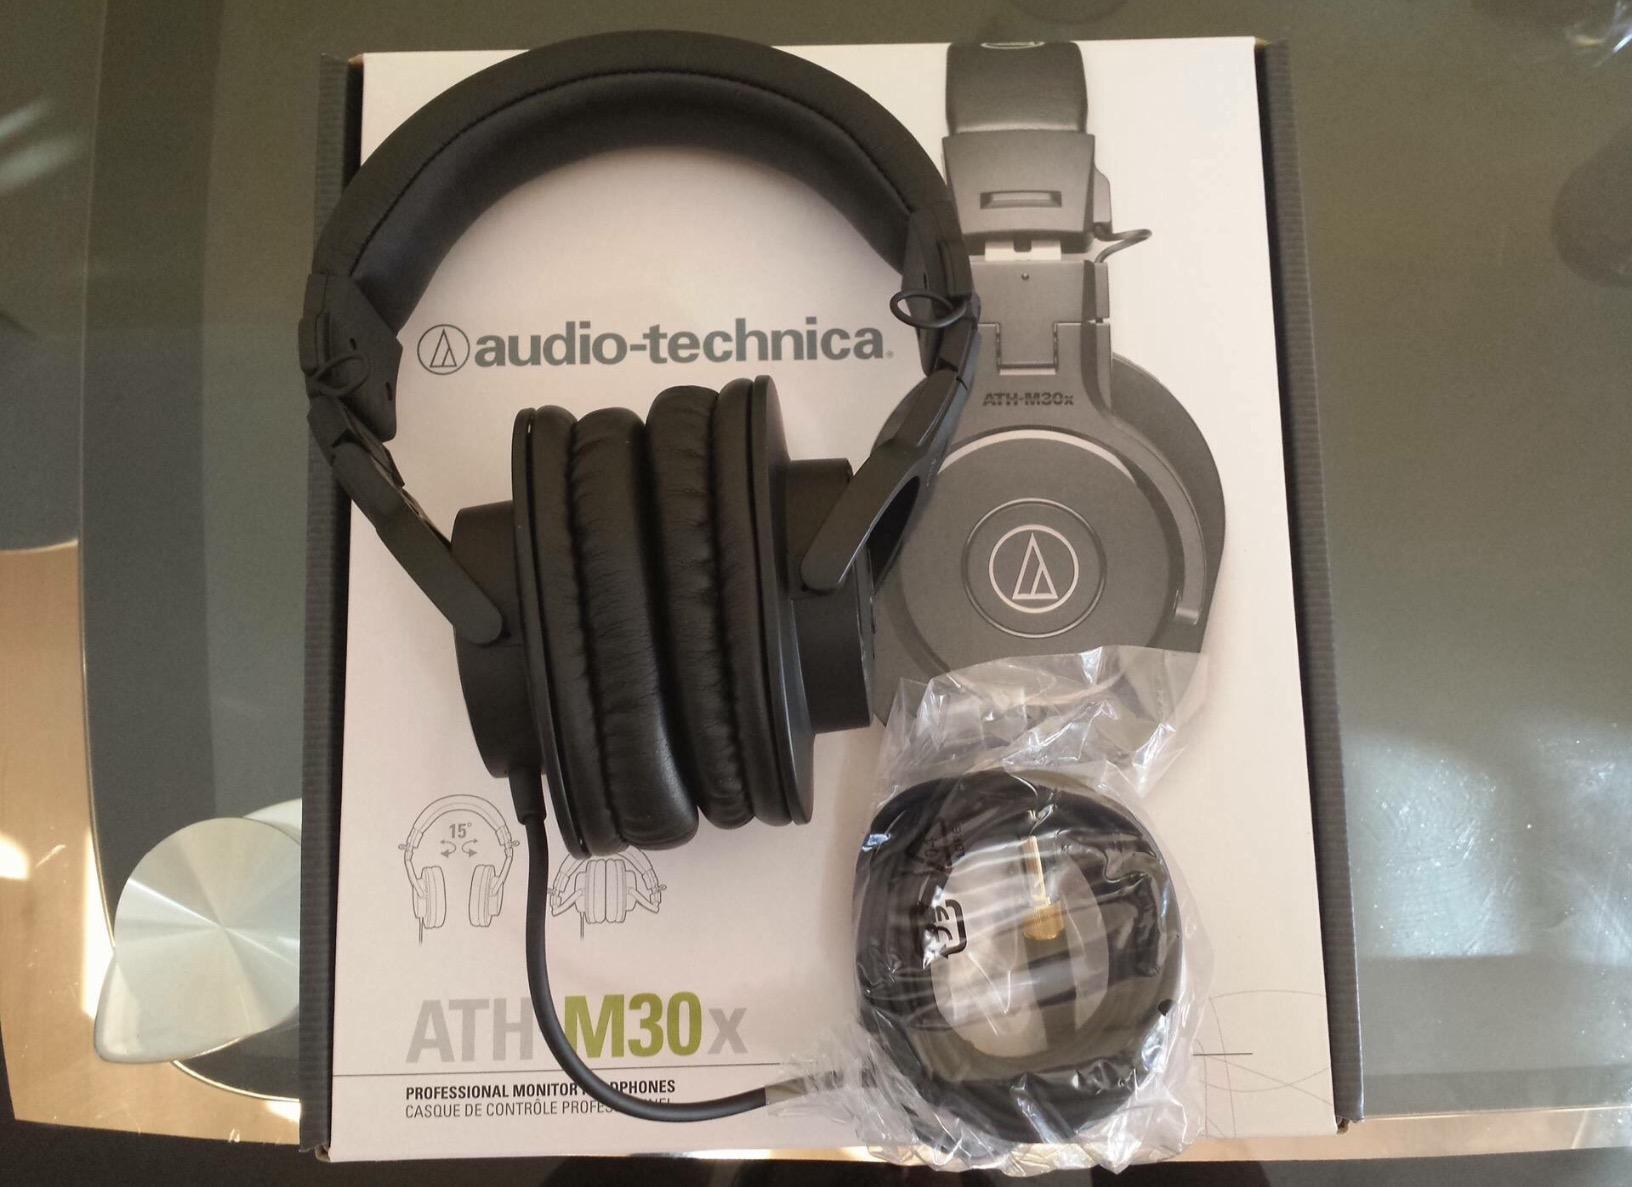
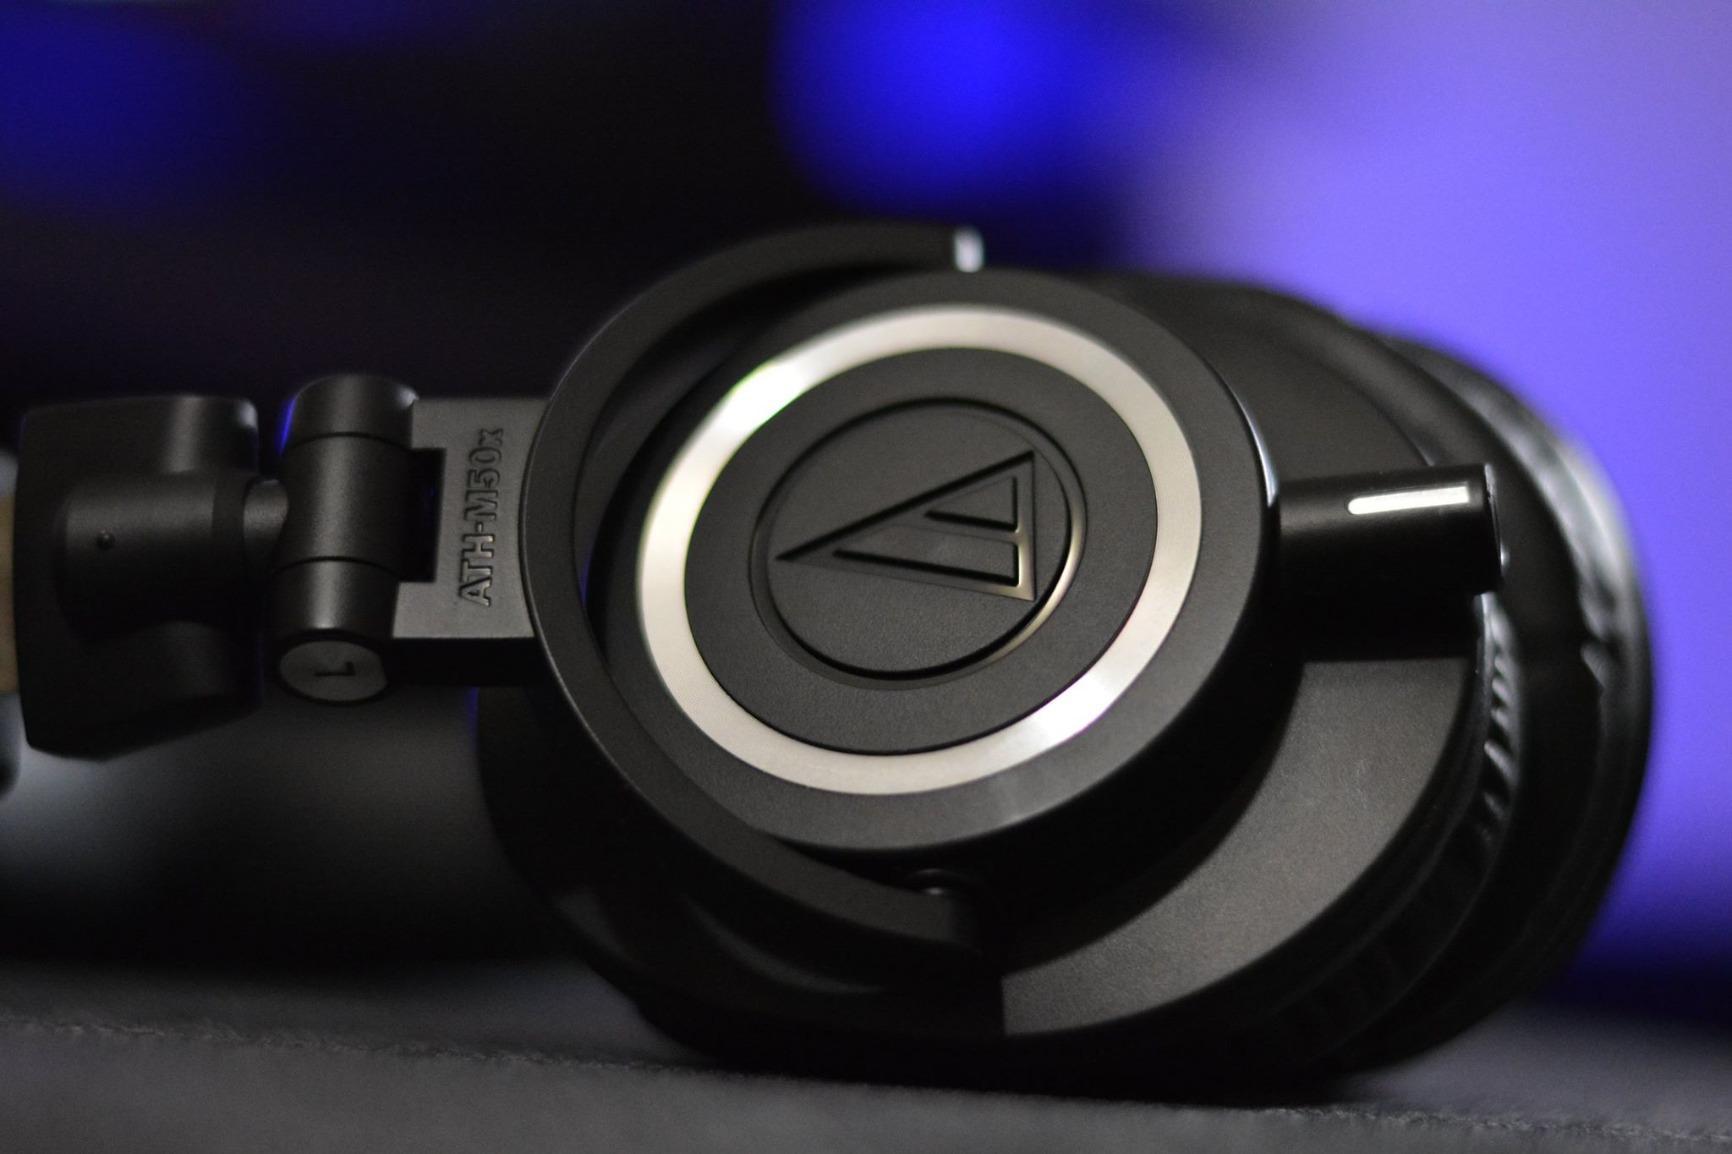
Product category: headphones
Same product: no